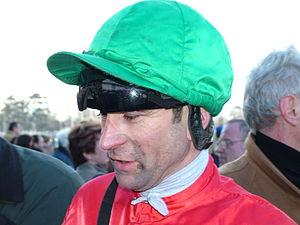
Jean-Michel Bazire, à Vincennes.
Jean-Michel Bazire, né au Mans le 16 avril 1971, est une personnalité du monde des courses hippiques. Il est entraîneur, driver de trot attelé et jockey au trot monté.